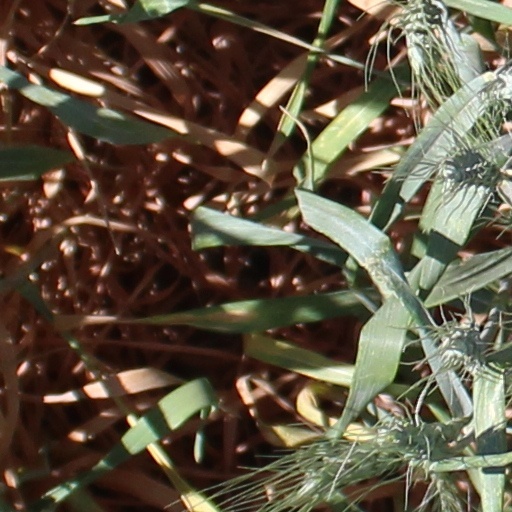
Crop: wheat